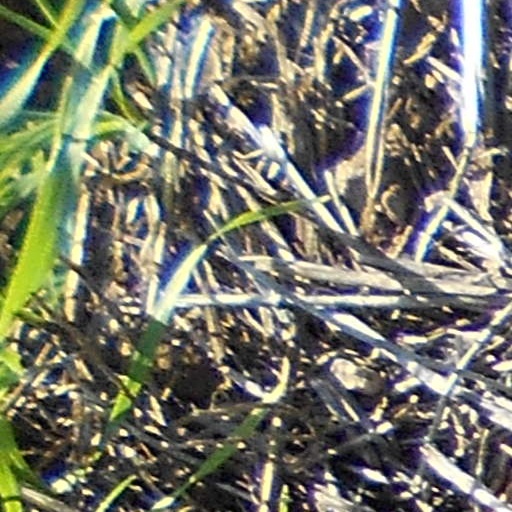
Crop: wheat